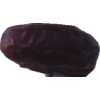
Label: dates